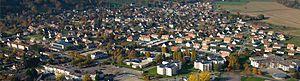
Vue aérienne de la ville d'Aubevoye
Aubevoye est une ancienne commune française, située dans le département de l'Eure en région Normandie, devenue le 1ᵉʳ janvier 2016 une commune déléguée au sein de la commune nouvelle du Val-d'Hazey. Les Albaviens y résident.